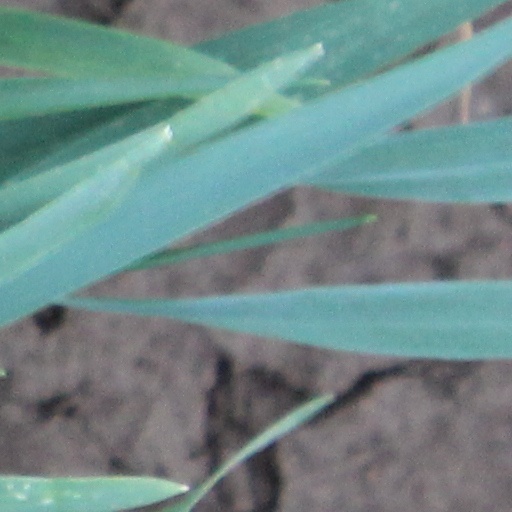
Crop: wheat